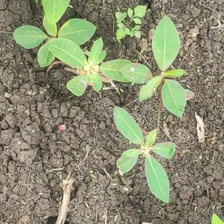
Weed species: Moti_dudhi(Euphorbia_geneculata_L)